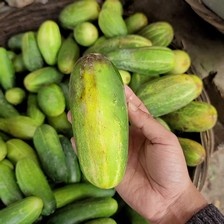
Label: cucumber